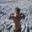
Label: boy